Ellis and Burnand

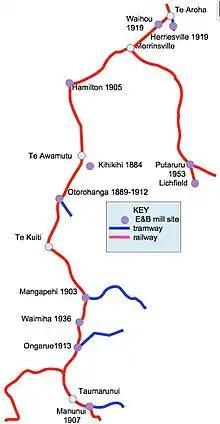
locations and start dates of sawmills

Ellis & Burnand's cutting sites were linked to their sawmills by bush tramways, one of which forms the southern end of the Timber Trail cycleway, opened in 2013.